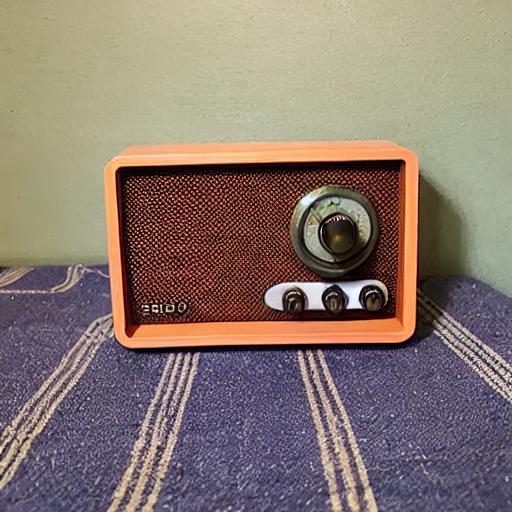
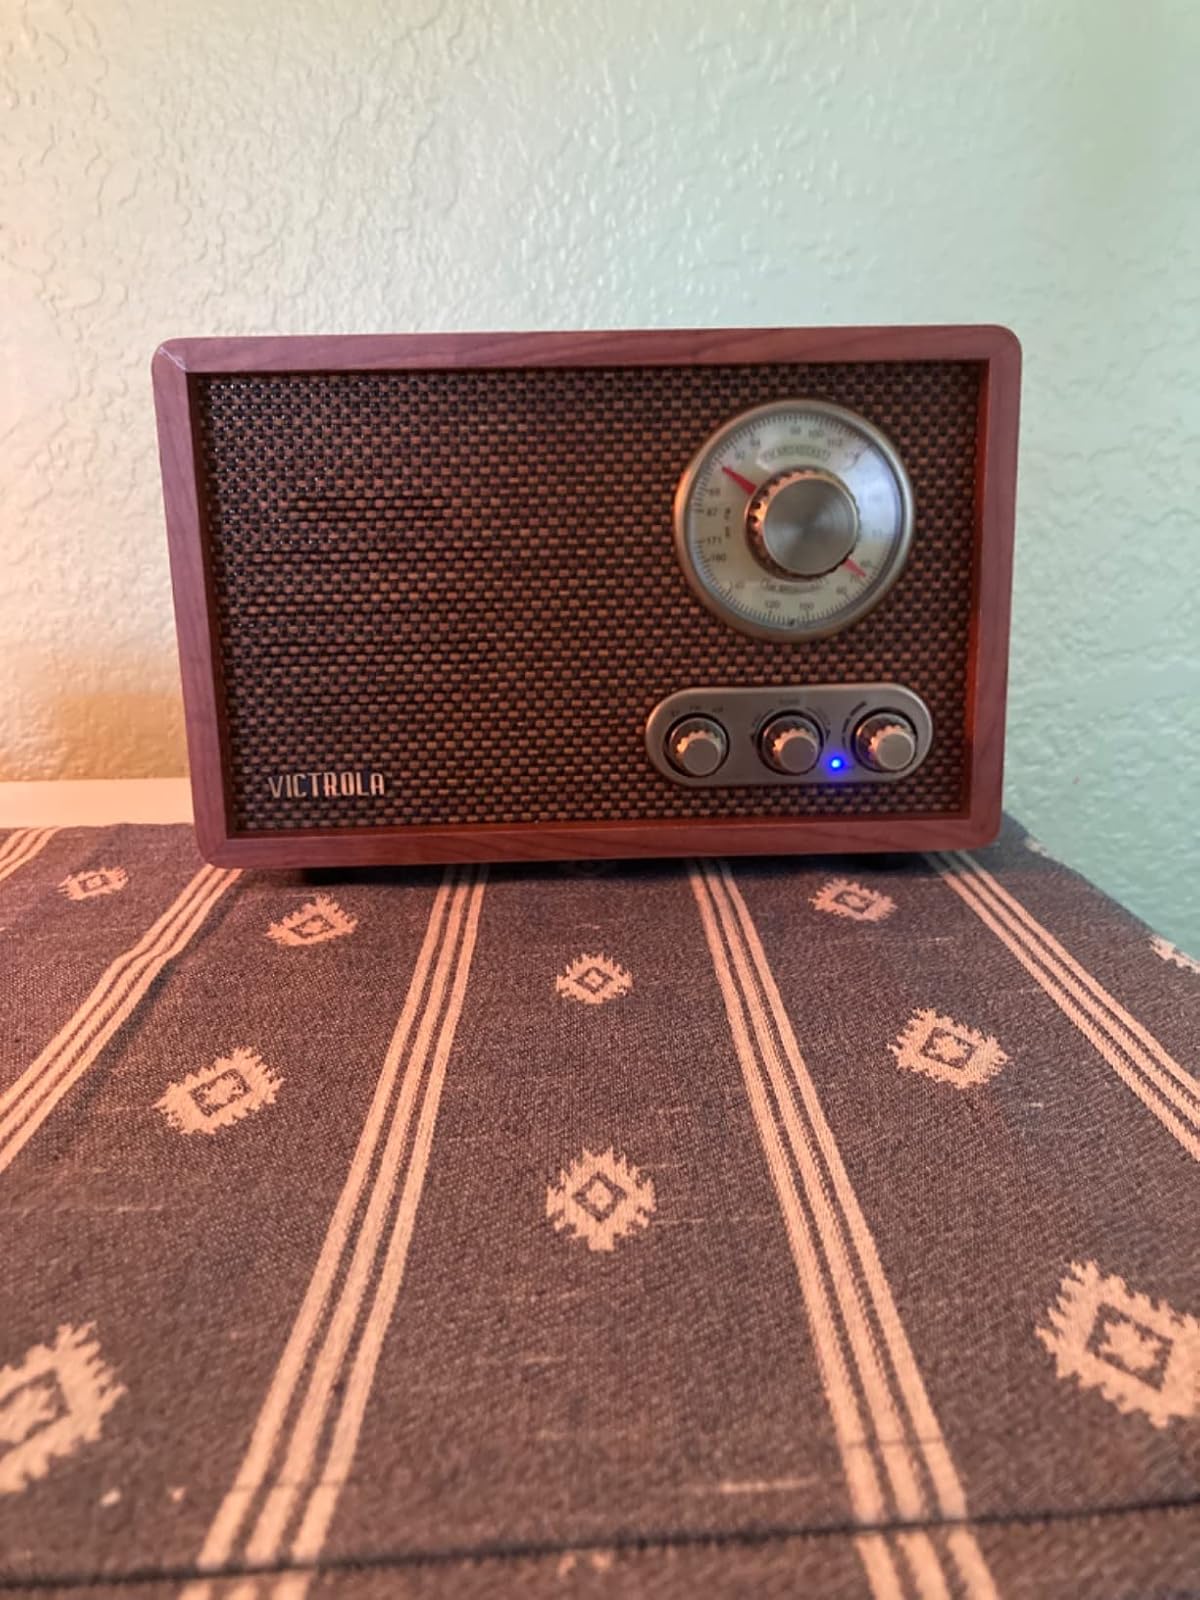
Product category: radio
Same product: no